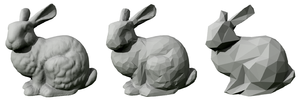
Le lapin de Stanford est un modèle de test utilisé dans le domaine de la synthèse d'image, et développé en 1994 à l'université Stanford par Greg Turk et Marc Levoy.